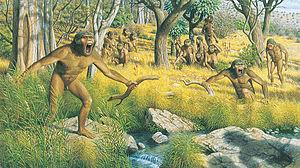
La paléoanthropologie est la science qui étudie les fossiles humains ou pré-humains, et l'histoire évolutive de la lignée humaine. Elle est née dans la seconde moitié du XIXᵉ siècle, peu de temps après la préhistoire, qui, en tant que discipline, s'intéresse plutôt aux artéfacts laissés par les hommes préhistoriques, notamment leurs industries lithiques.
La bipédie est un mode de locomotion terrestre par lequel un animal se meut préférentiellement sur deux membres postérieurs. Un animal ou une espèce est dit bipède s'il passe plus de temps sur deux membres postérieurs que par tout autre moyen lorsqu'il marche ou court.